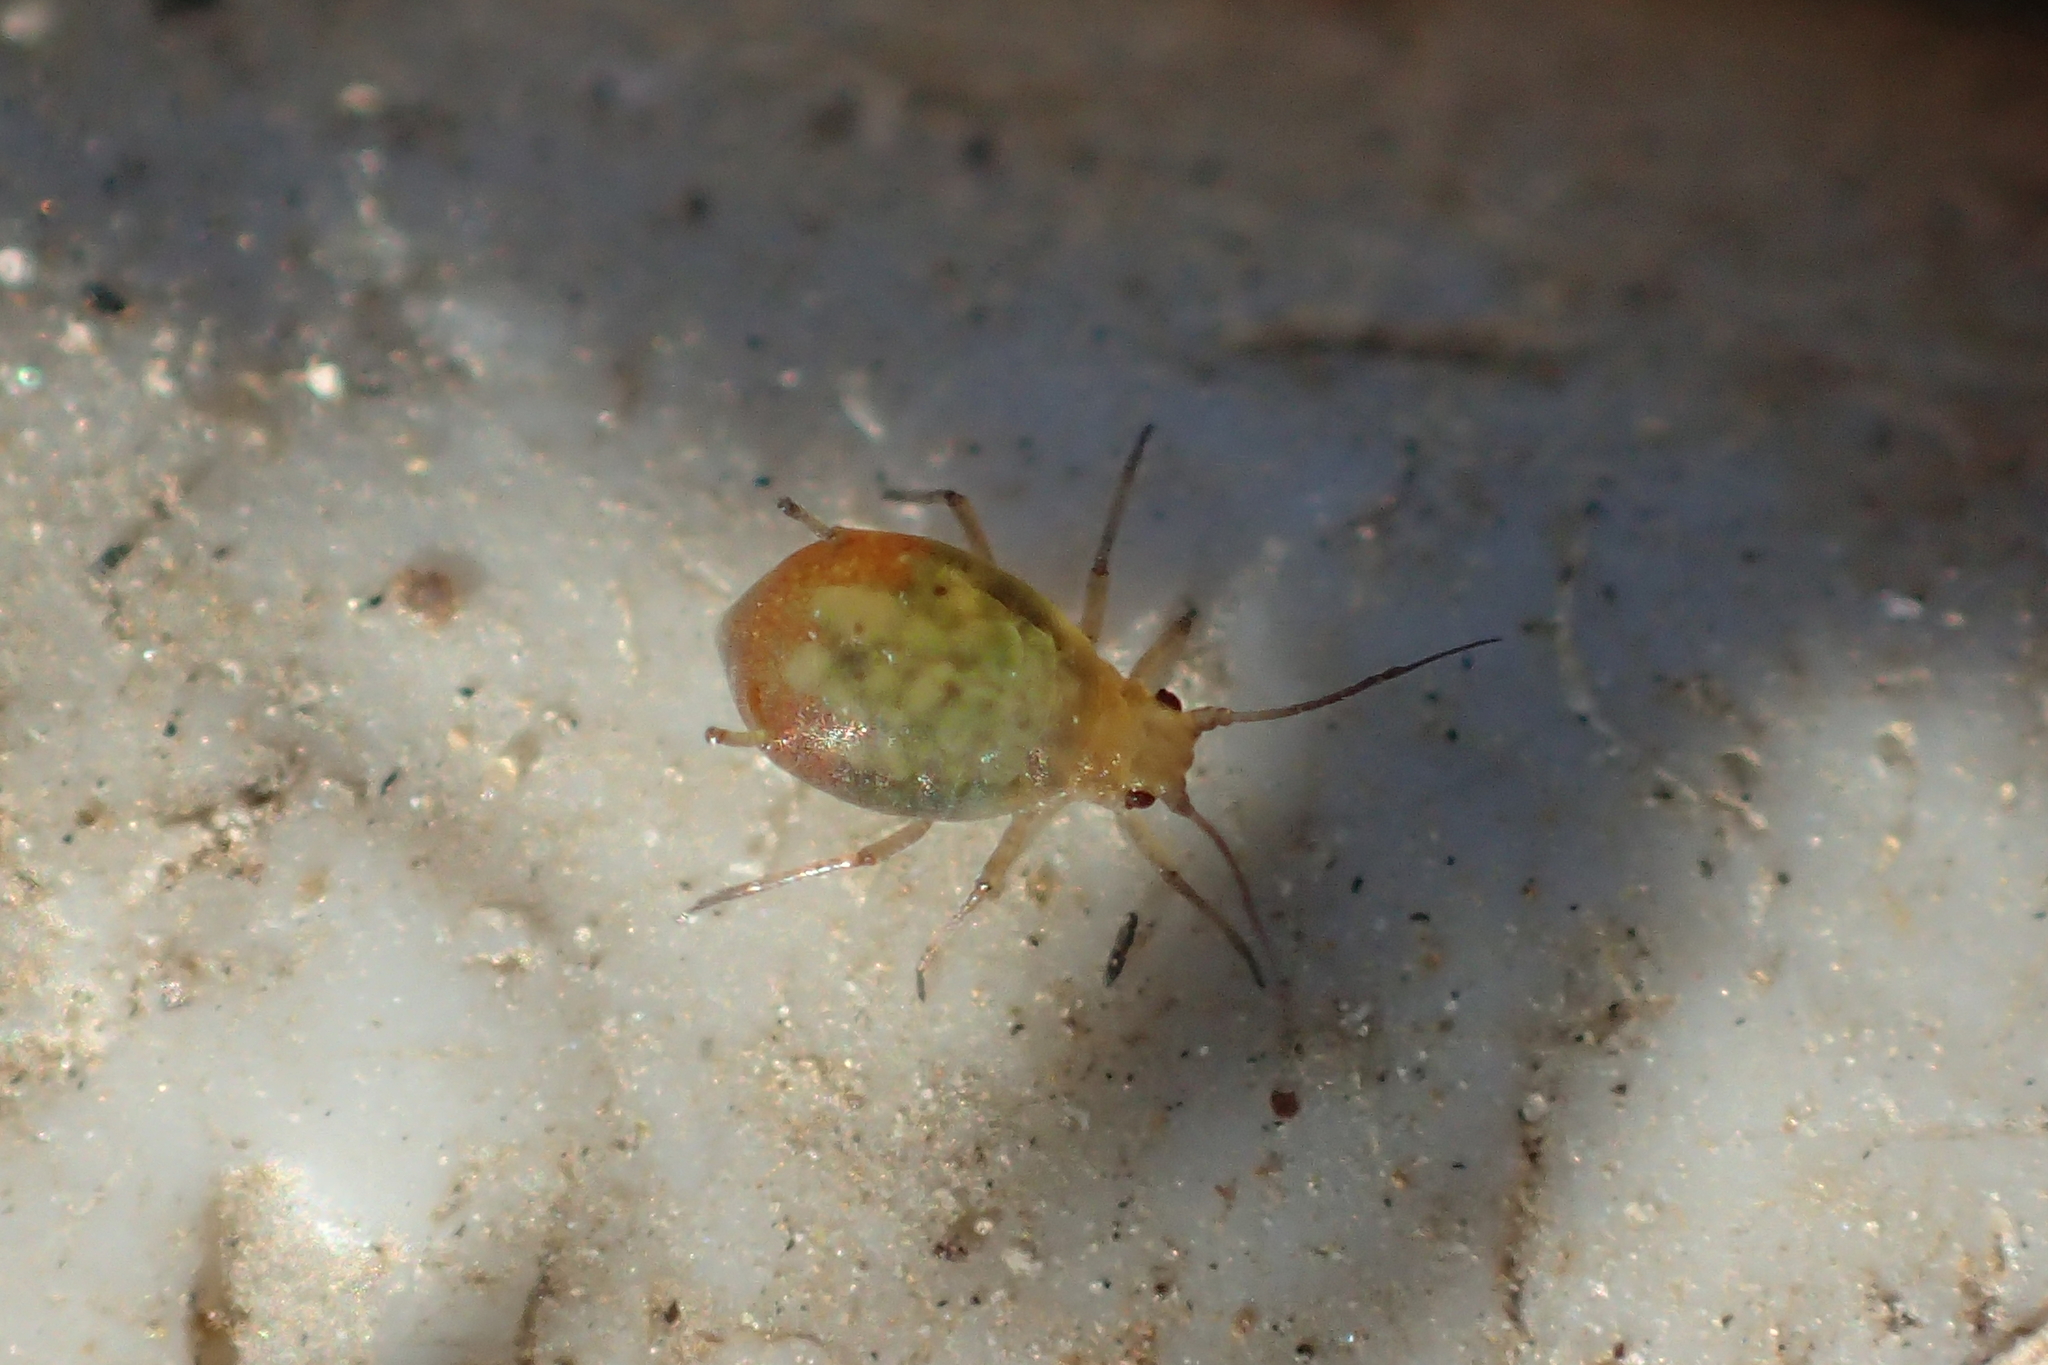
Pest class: bird_cherry_oat_aphid